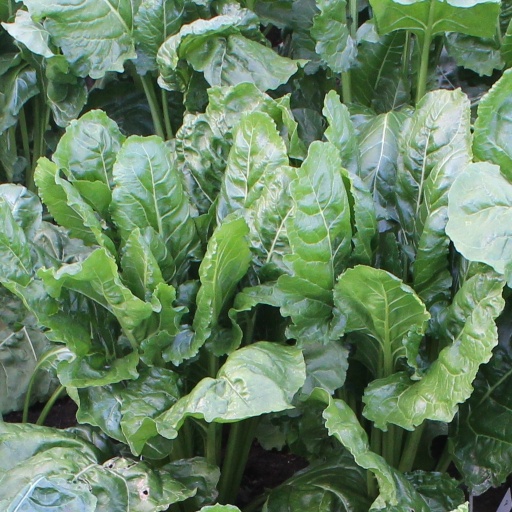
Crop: sugar beet